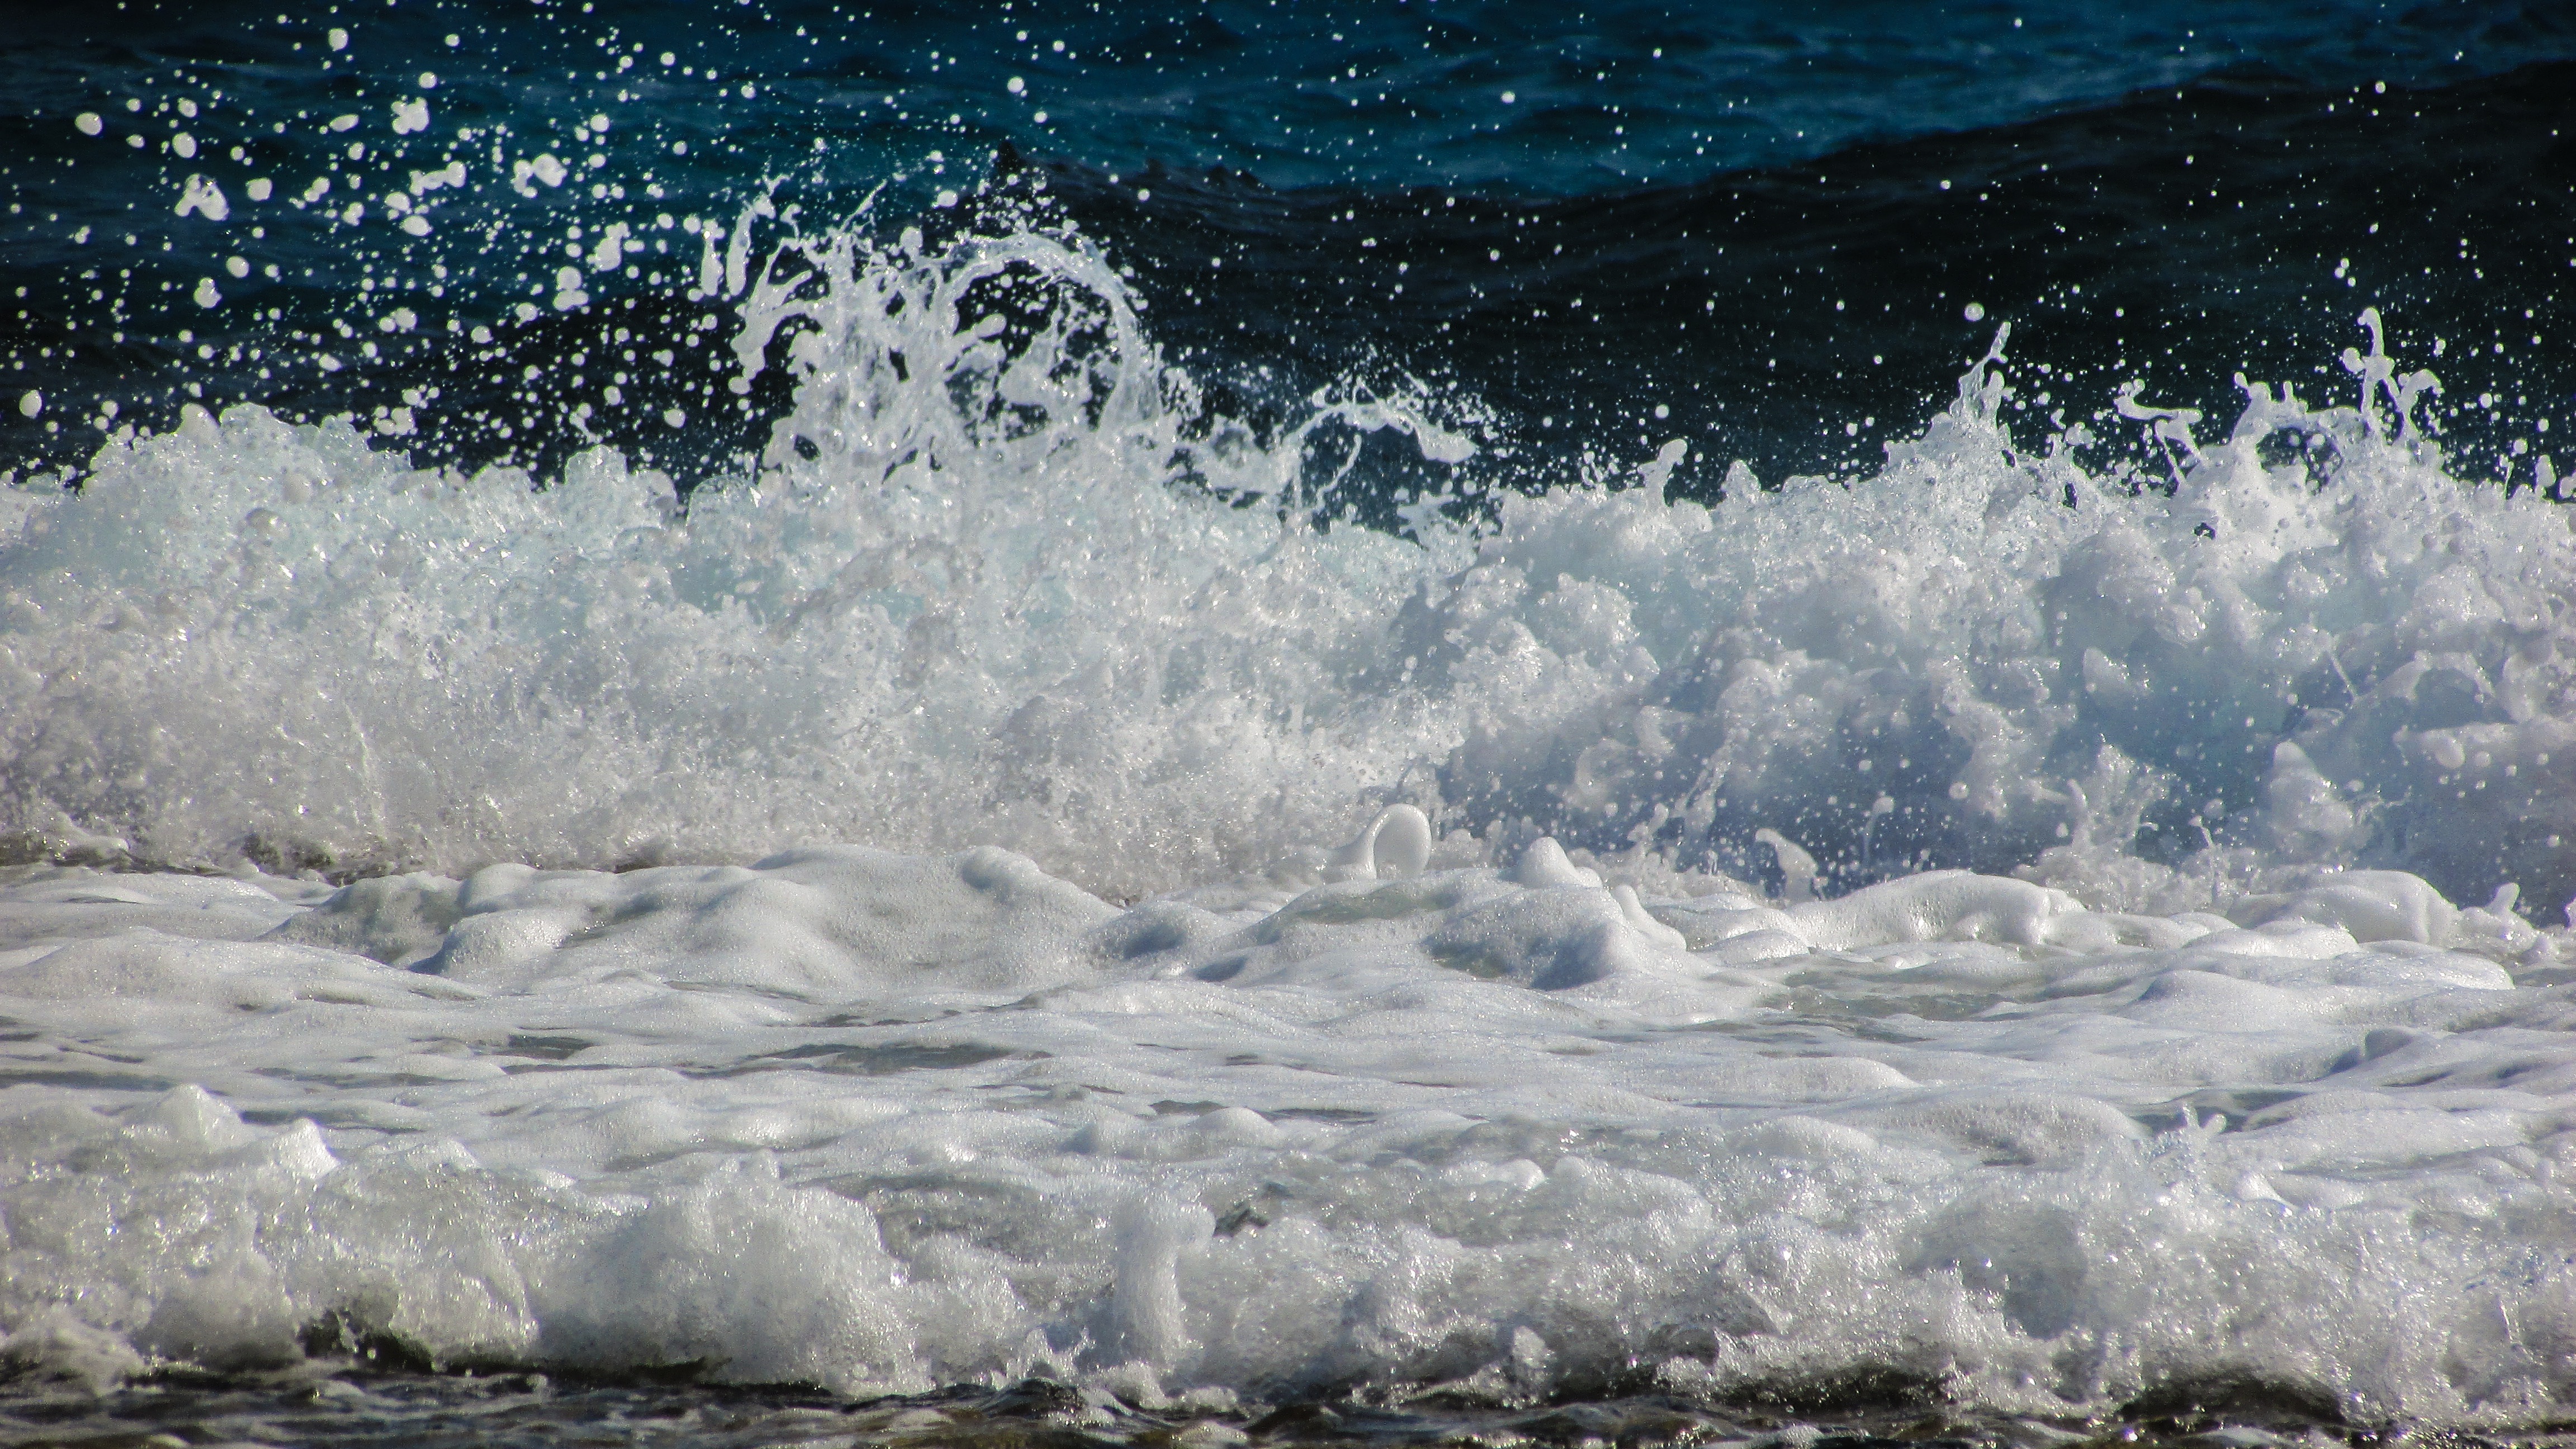
beach, sea, coast, water, nature, ocean, shore, wave, foam, ice, spray, weather, rapid, blue, arctic, energy, power, freezing, smashing, arctic ocean, geological phenomenon, wind wave